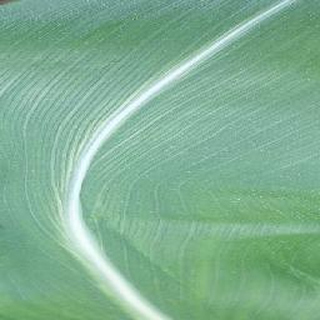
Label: healthy_corn